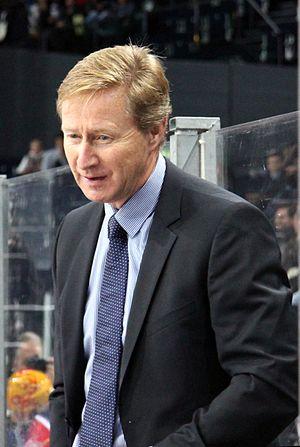
Rob Cookson (Z Assistant Coach).